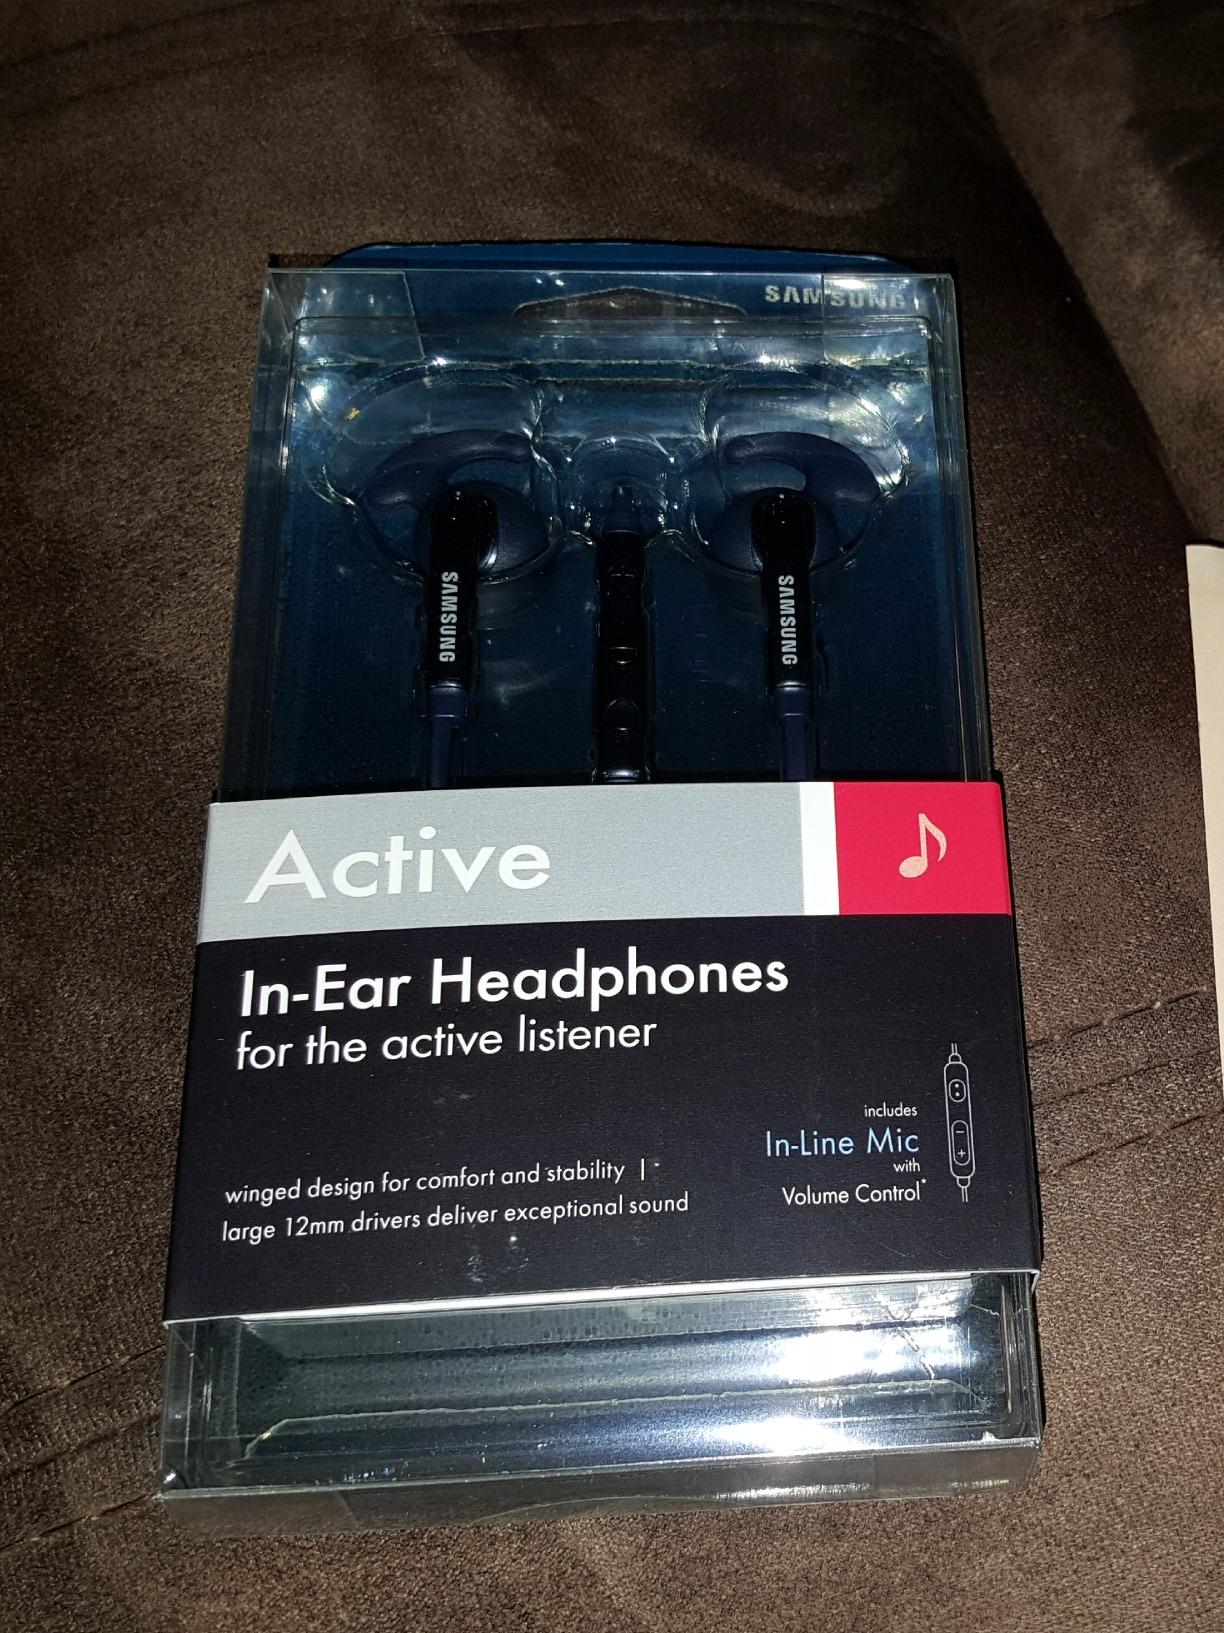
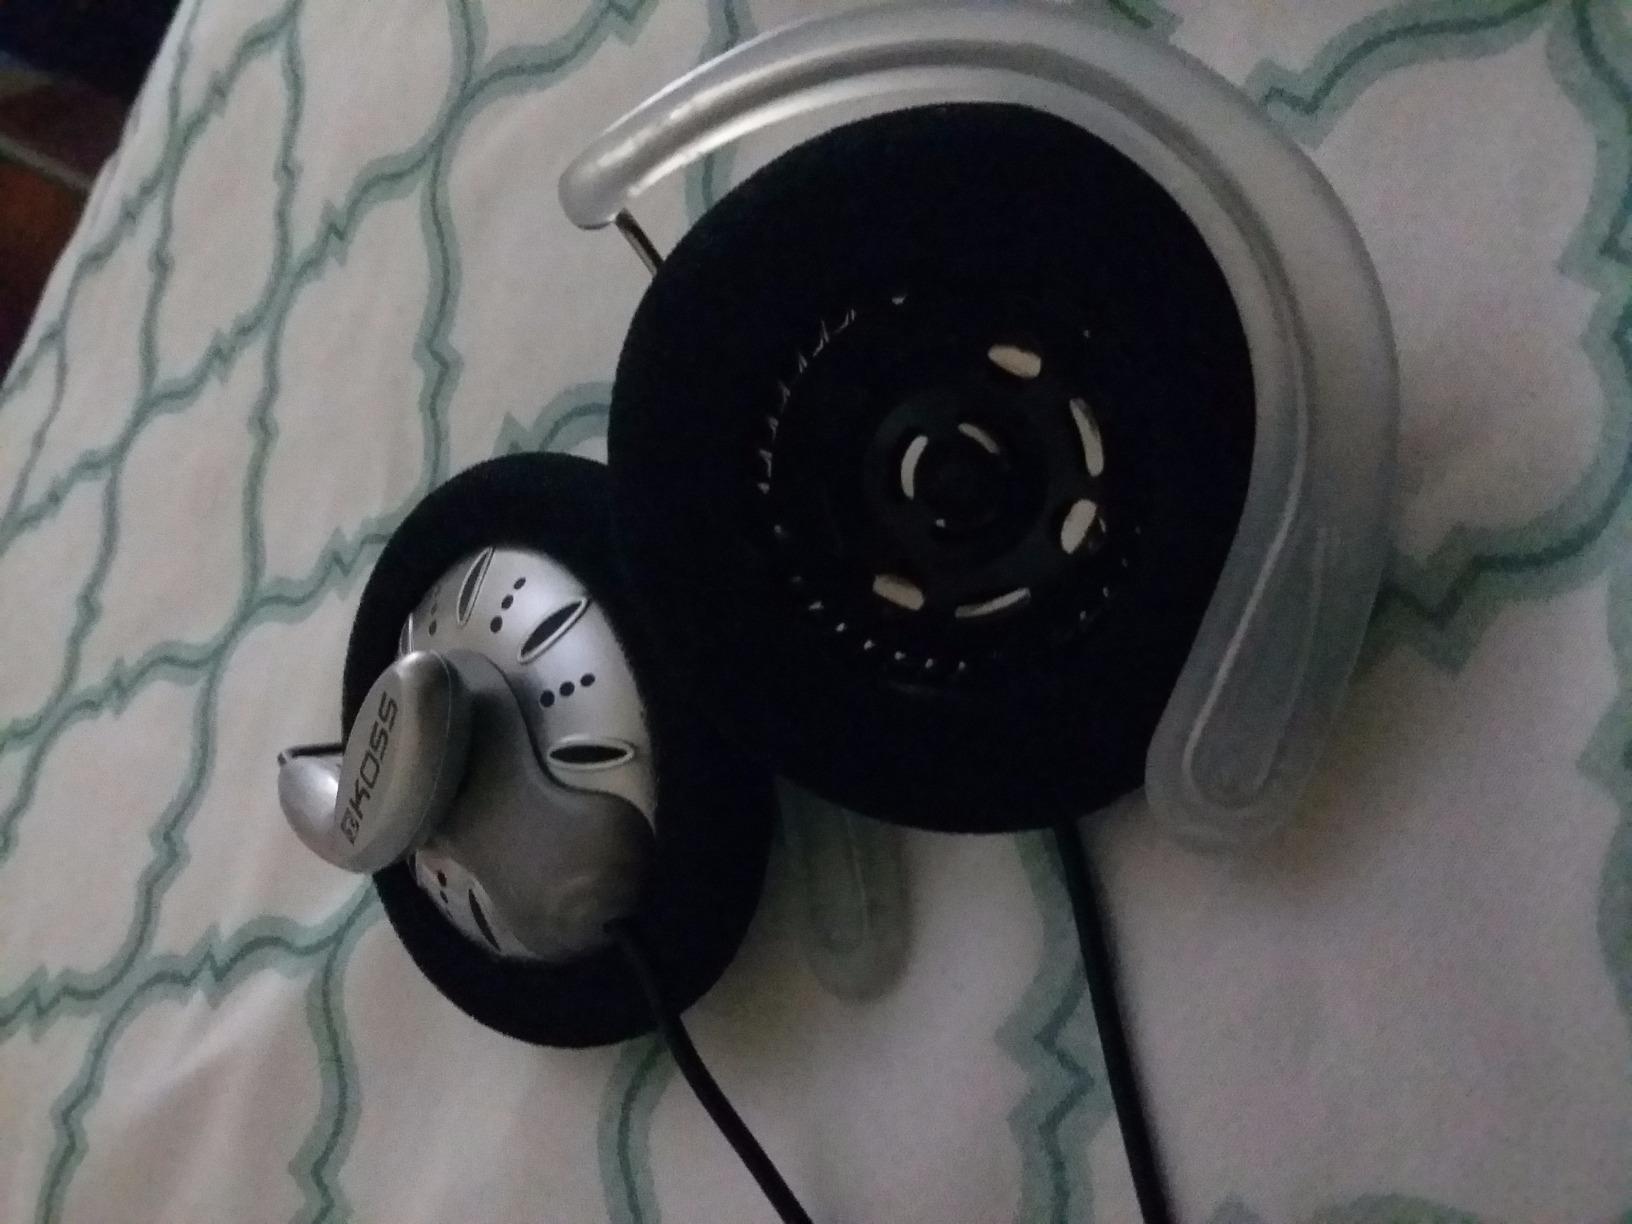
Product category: headphones
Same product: no